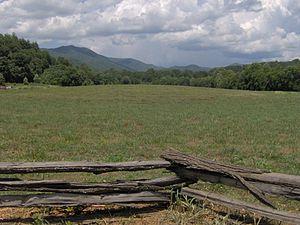
L'ancienne colonie de Keetoowah ou giduwa, au bord du fleuve de Tuckasegee près de la ville actuelle de Bryson, est fréquemment citée comme la ville originale des Cherokee.